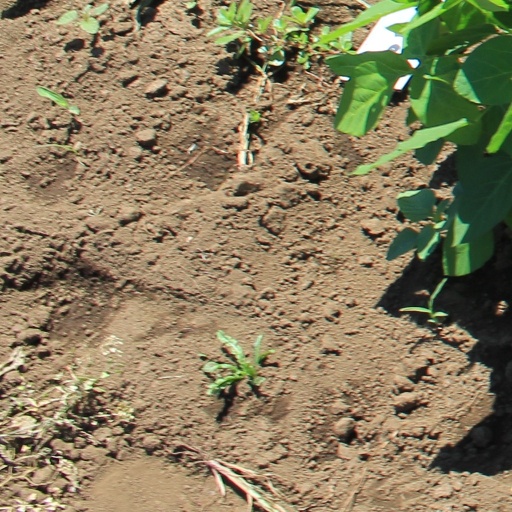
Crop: soybean